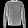
Label: Pullover